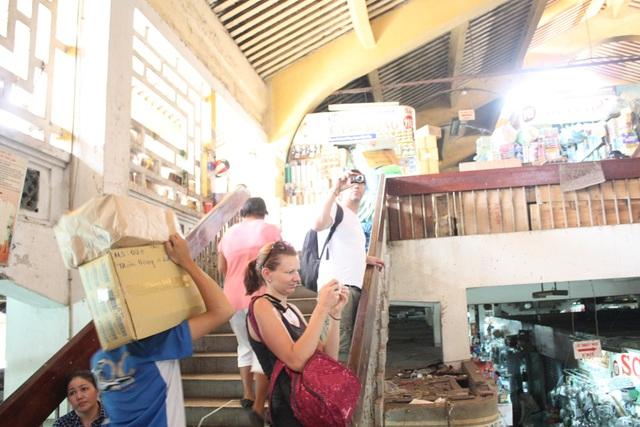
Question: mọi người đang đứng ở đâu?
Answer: trên cầu thang